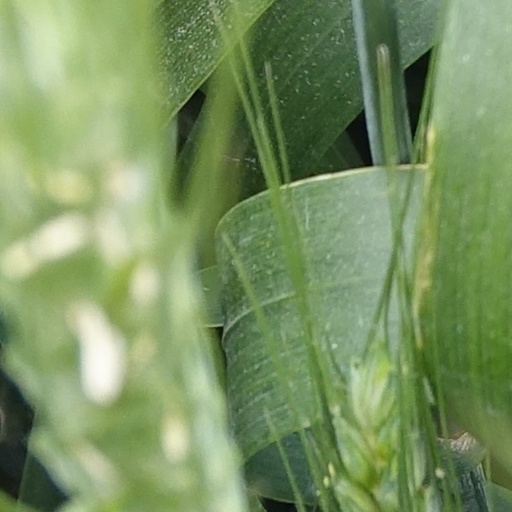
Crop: wheat